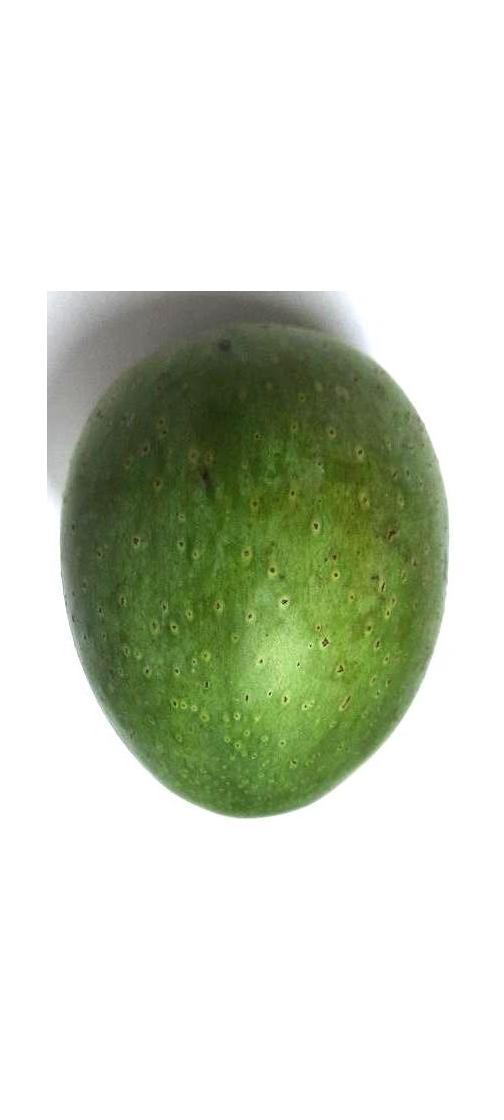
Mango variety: Ashshina Zhinuk